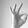
ASL letter: F